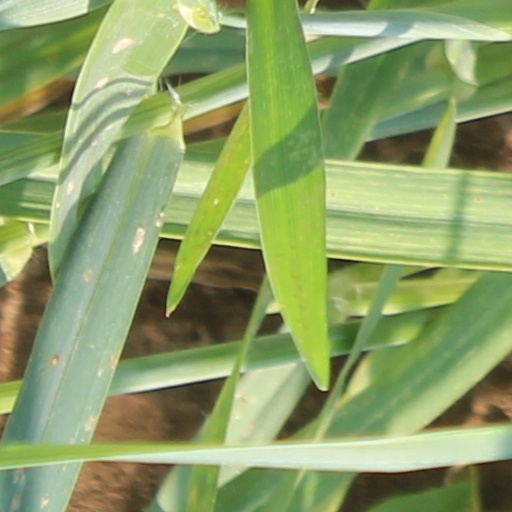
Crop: wheat